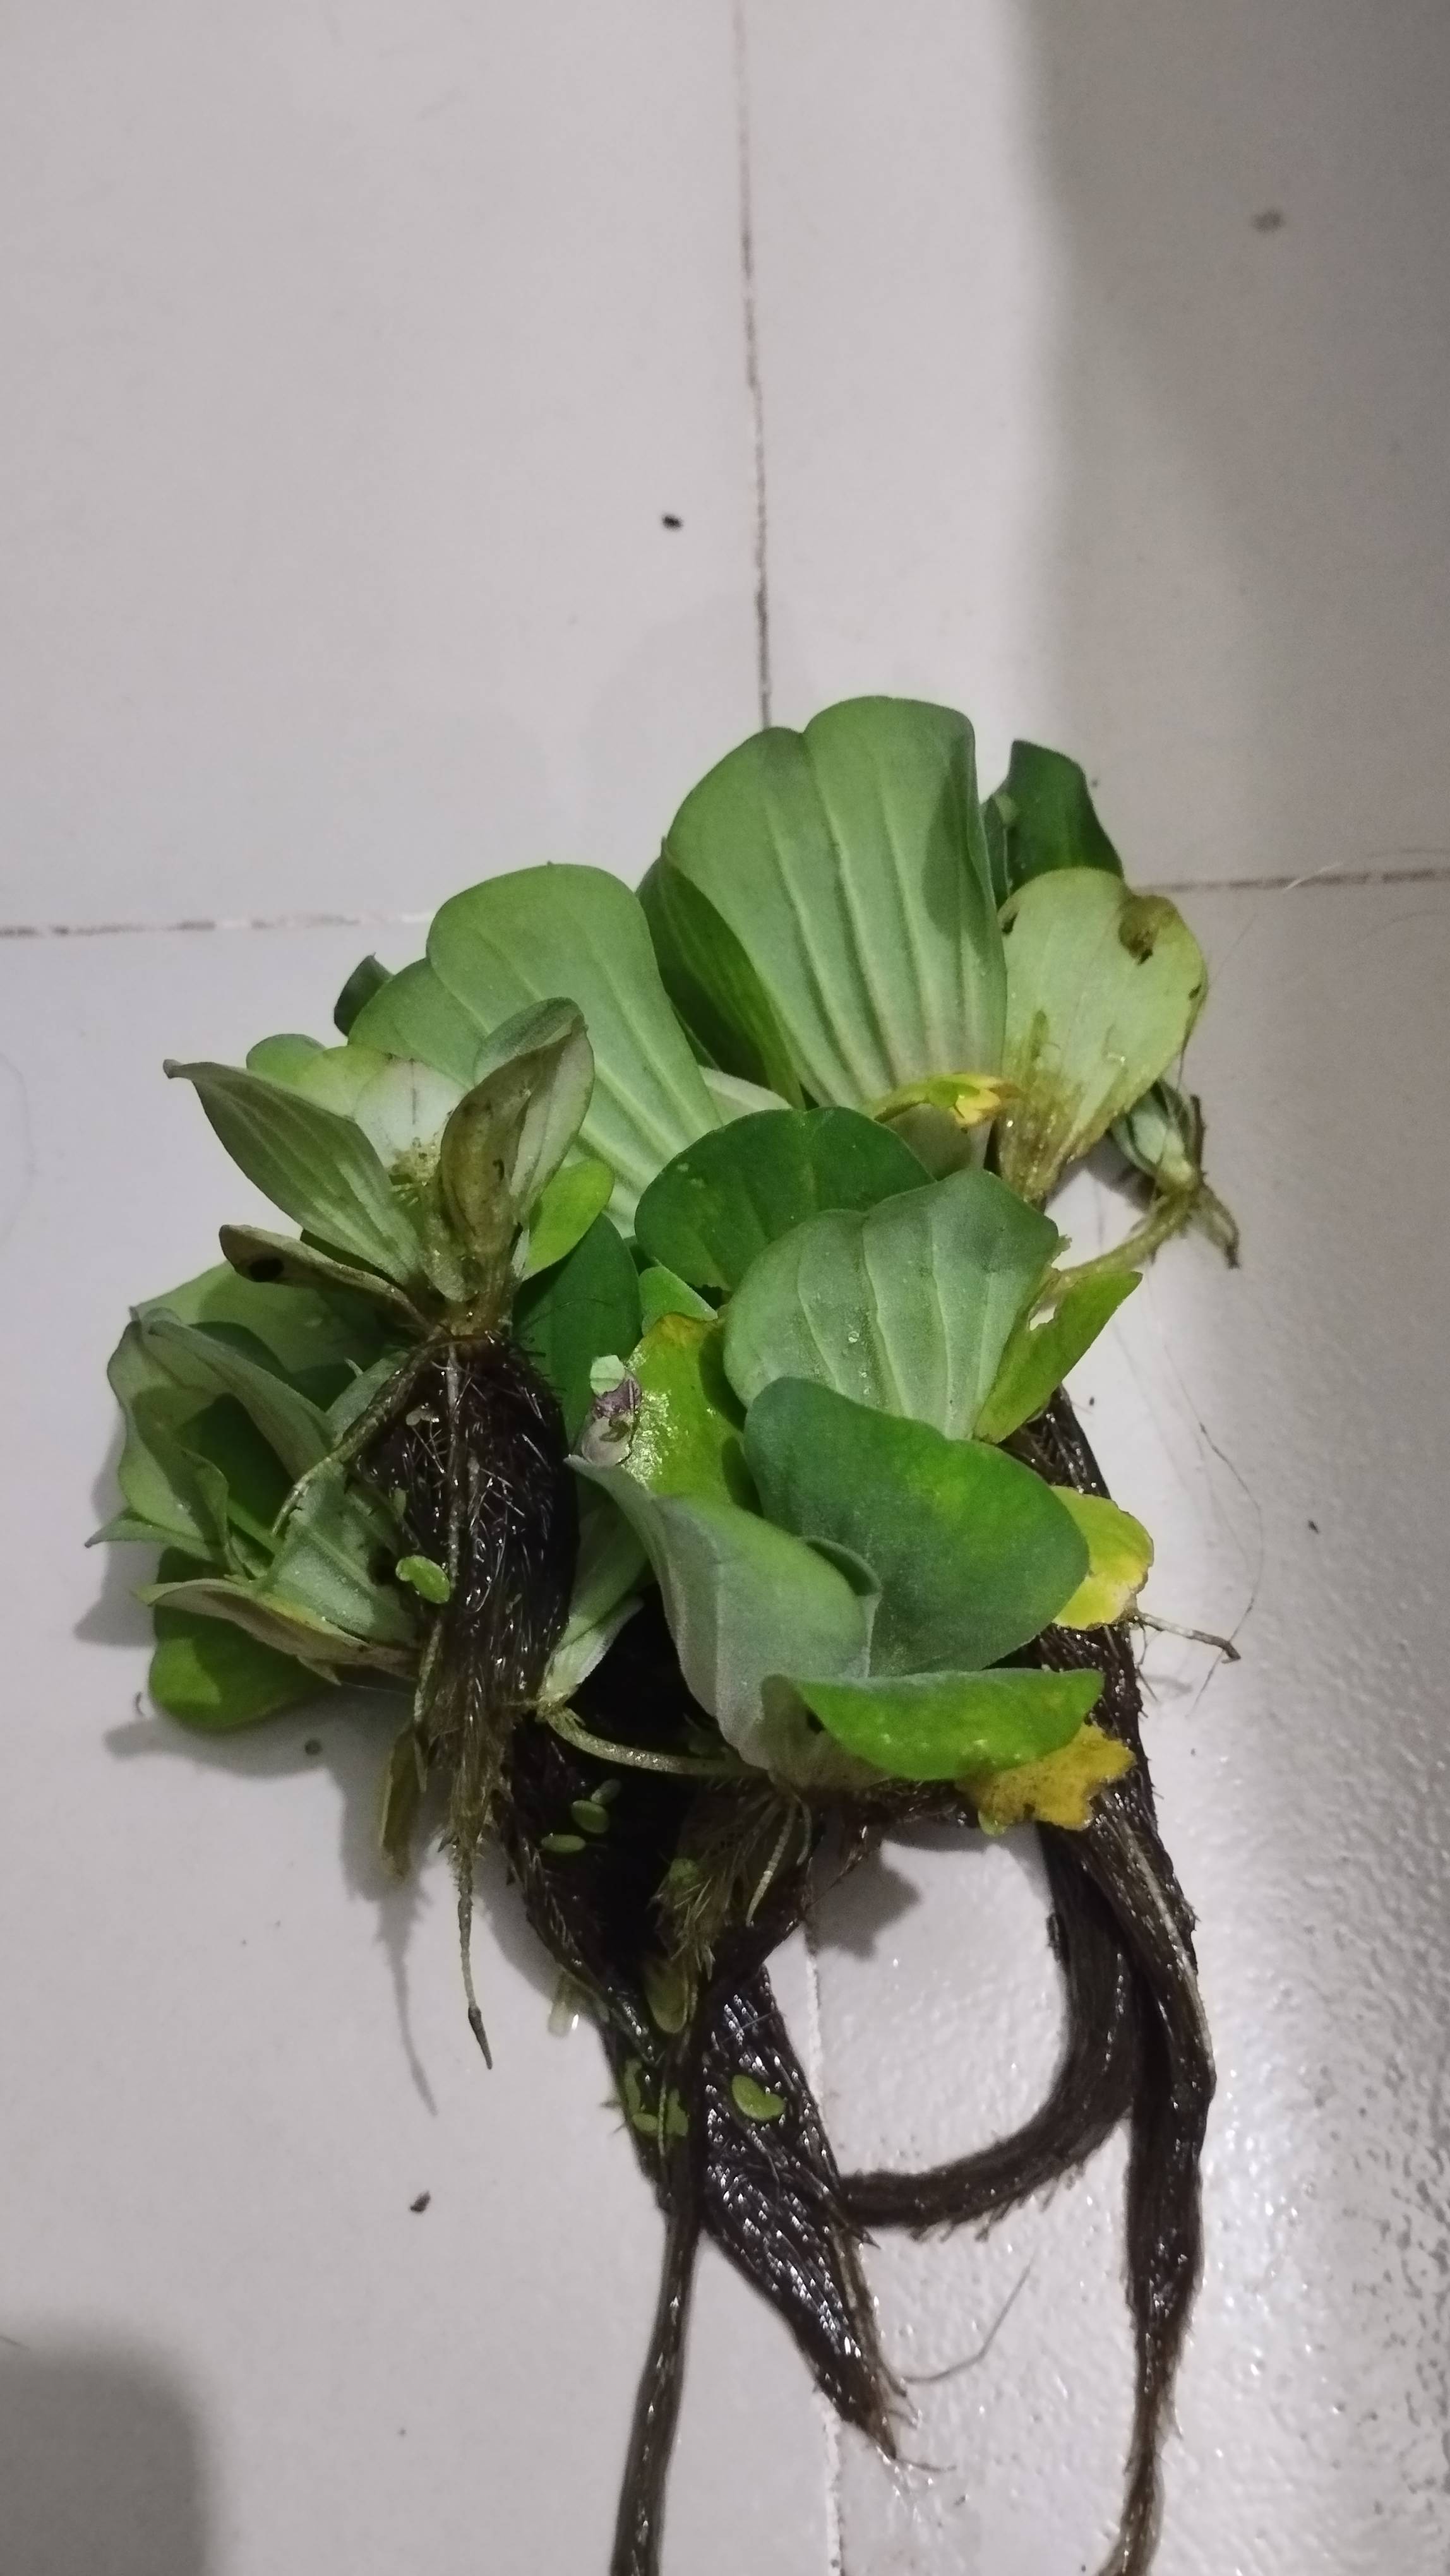
Species: Water Lettuce (Pistia stratiotes)